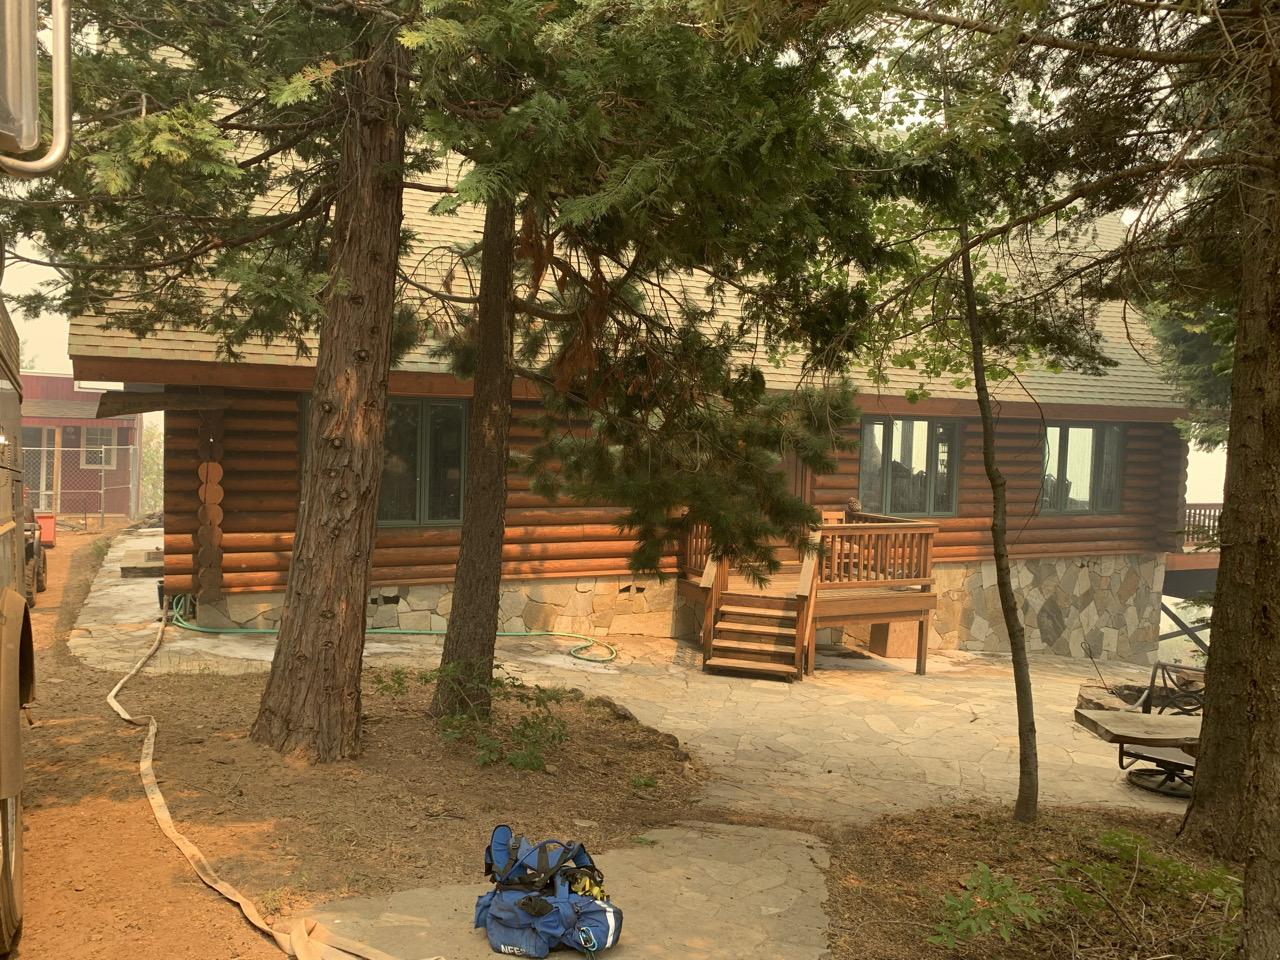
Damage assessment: no_damage